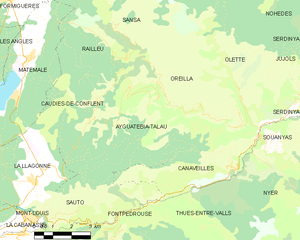
Carte des communes françaises
Ayguatébia-Talau est une commune française créée en 1983, située dans le département des Pyrénées-Orientales.